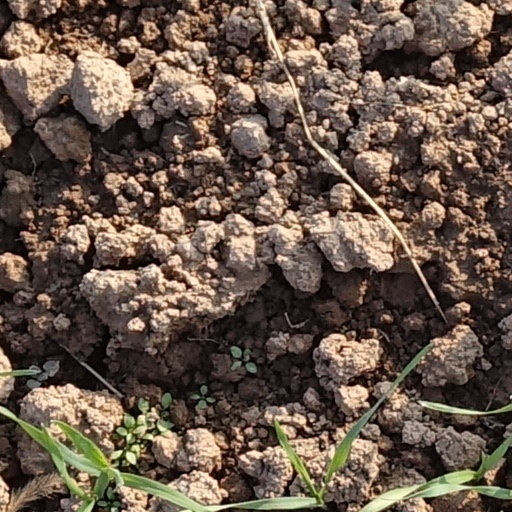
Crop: wheat